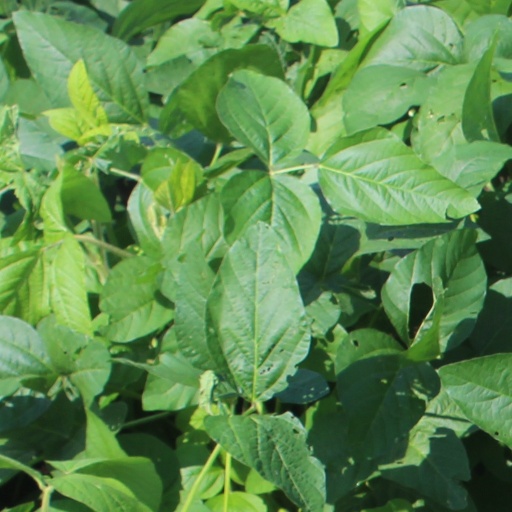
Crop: soybean